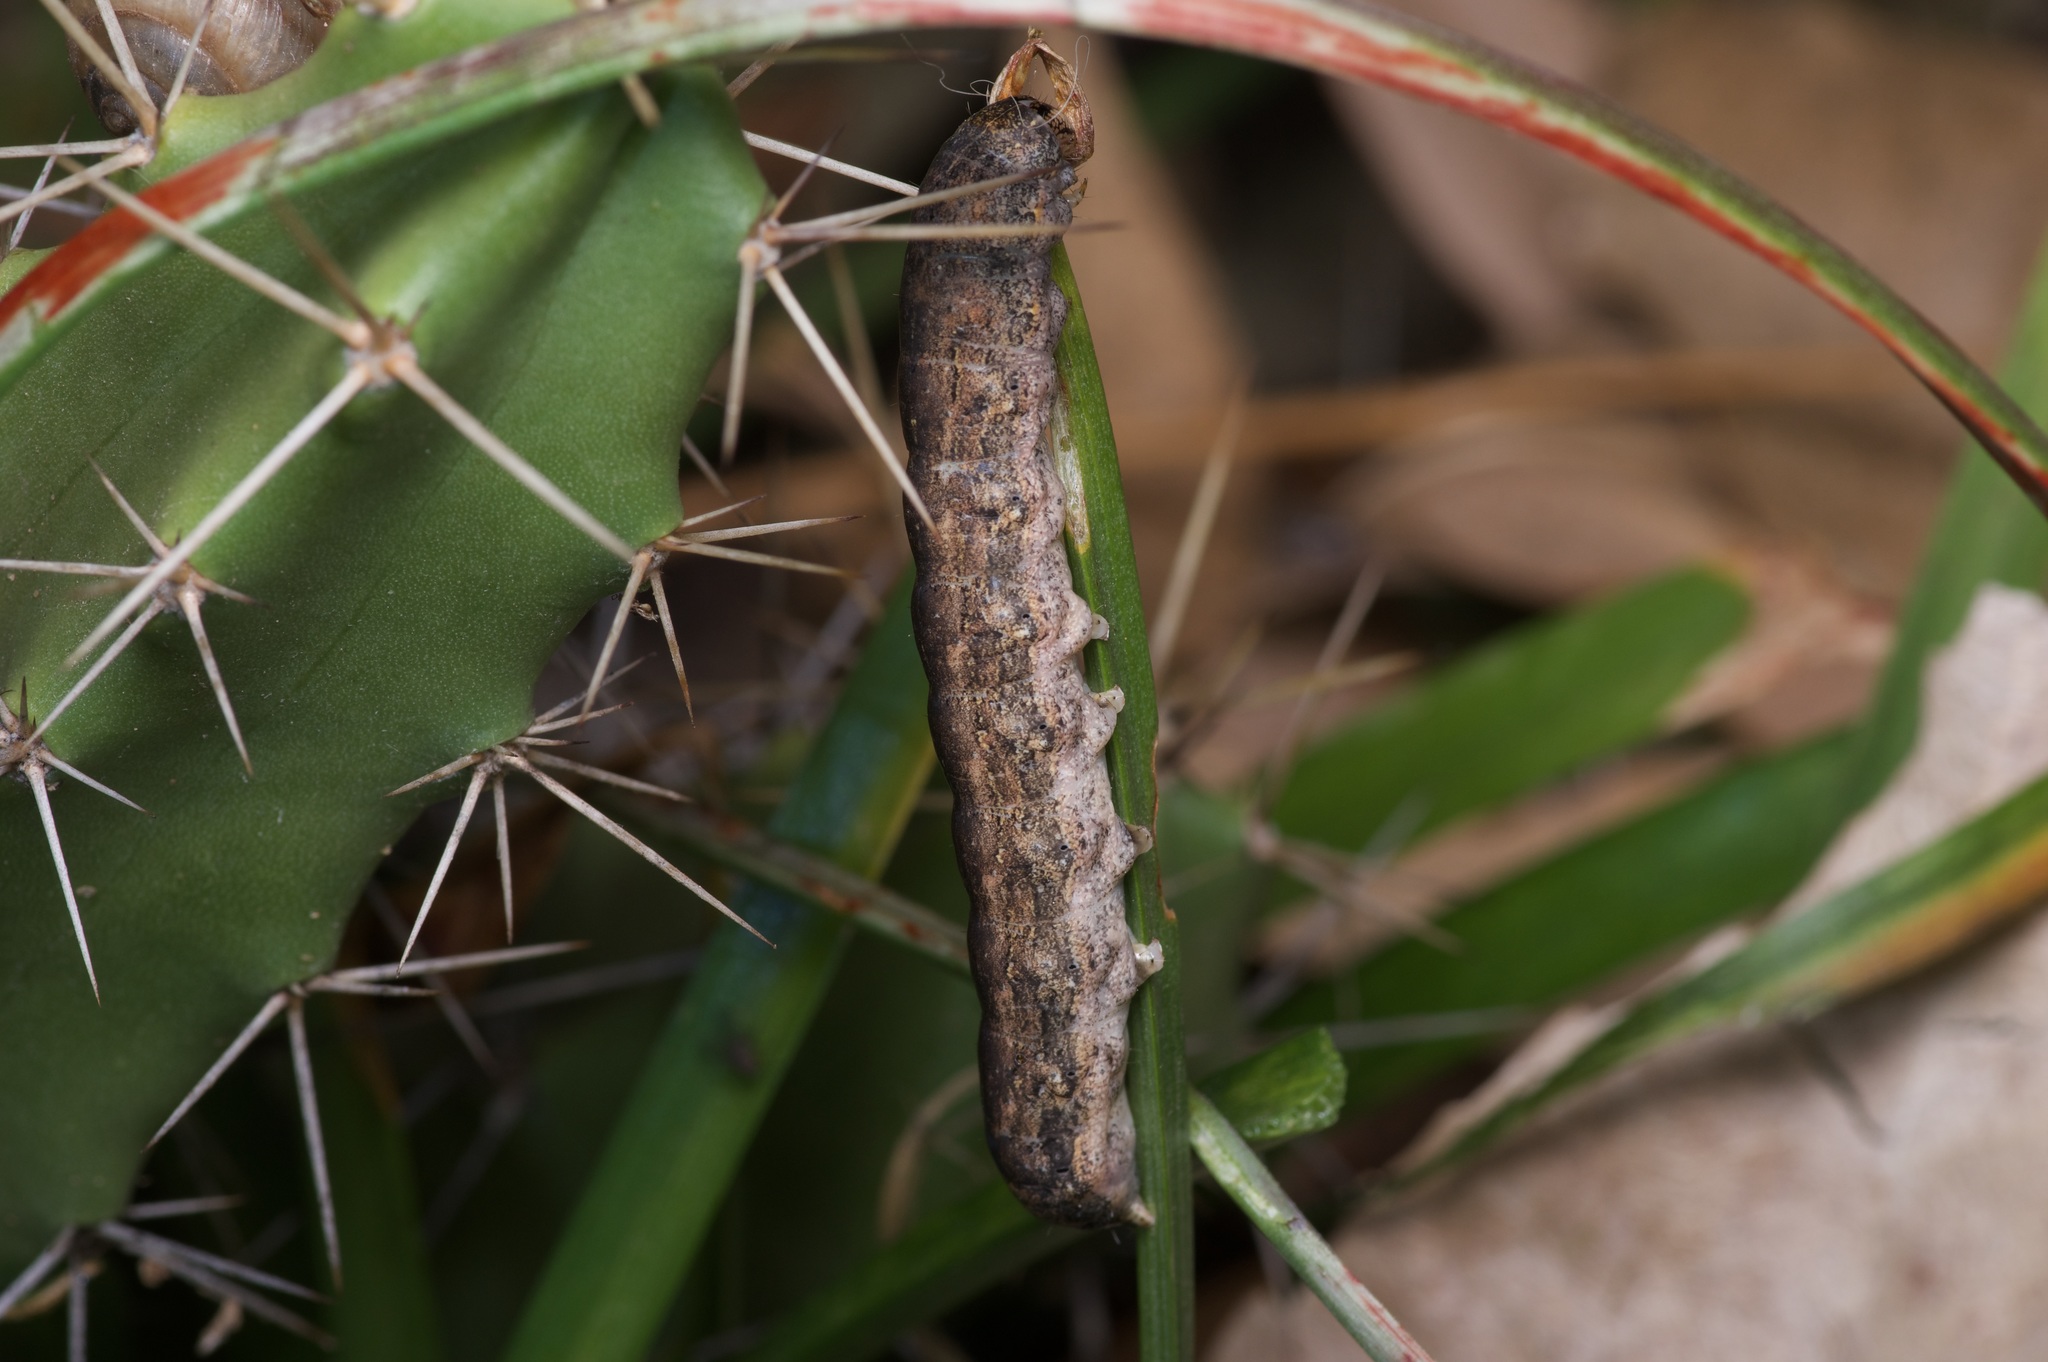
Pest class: cutworms